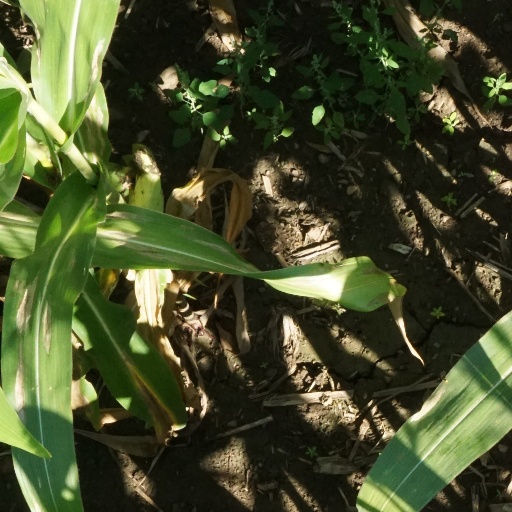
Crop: maize; corn